Pacific Guano Company

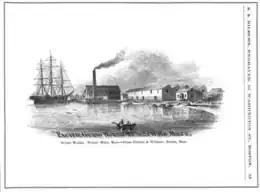
Pacific Guano Works illustration by S.S. Kilburnurn (Woods Hole, ca. 1865)

Pacific Guano Company (also known as Pacific Guano Company of Boston; 1861–1889) was an American company chartered by the State of Massachusetts, with a capital of . Its business office was located in Boston. It manufactured fertilizer from guano imported from islands in the Pacific Ocean, the Caribbean, and off the coast of South Carolina. In its day, the Pacific Guano Company was the largest manufacturer of superphosphates in the U.S., using fish and the Charleston phosphate for the manufacture of their superphosphate, the "Soluble Pacific Guano".